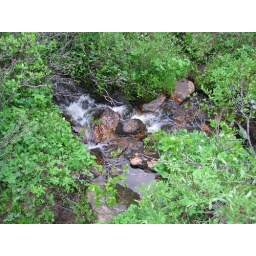
Somewhat long exposure of water running over some rocks in a stream